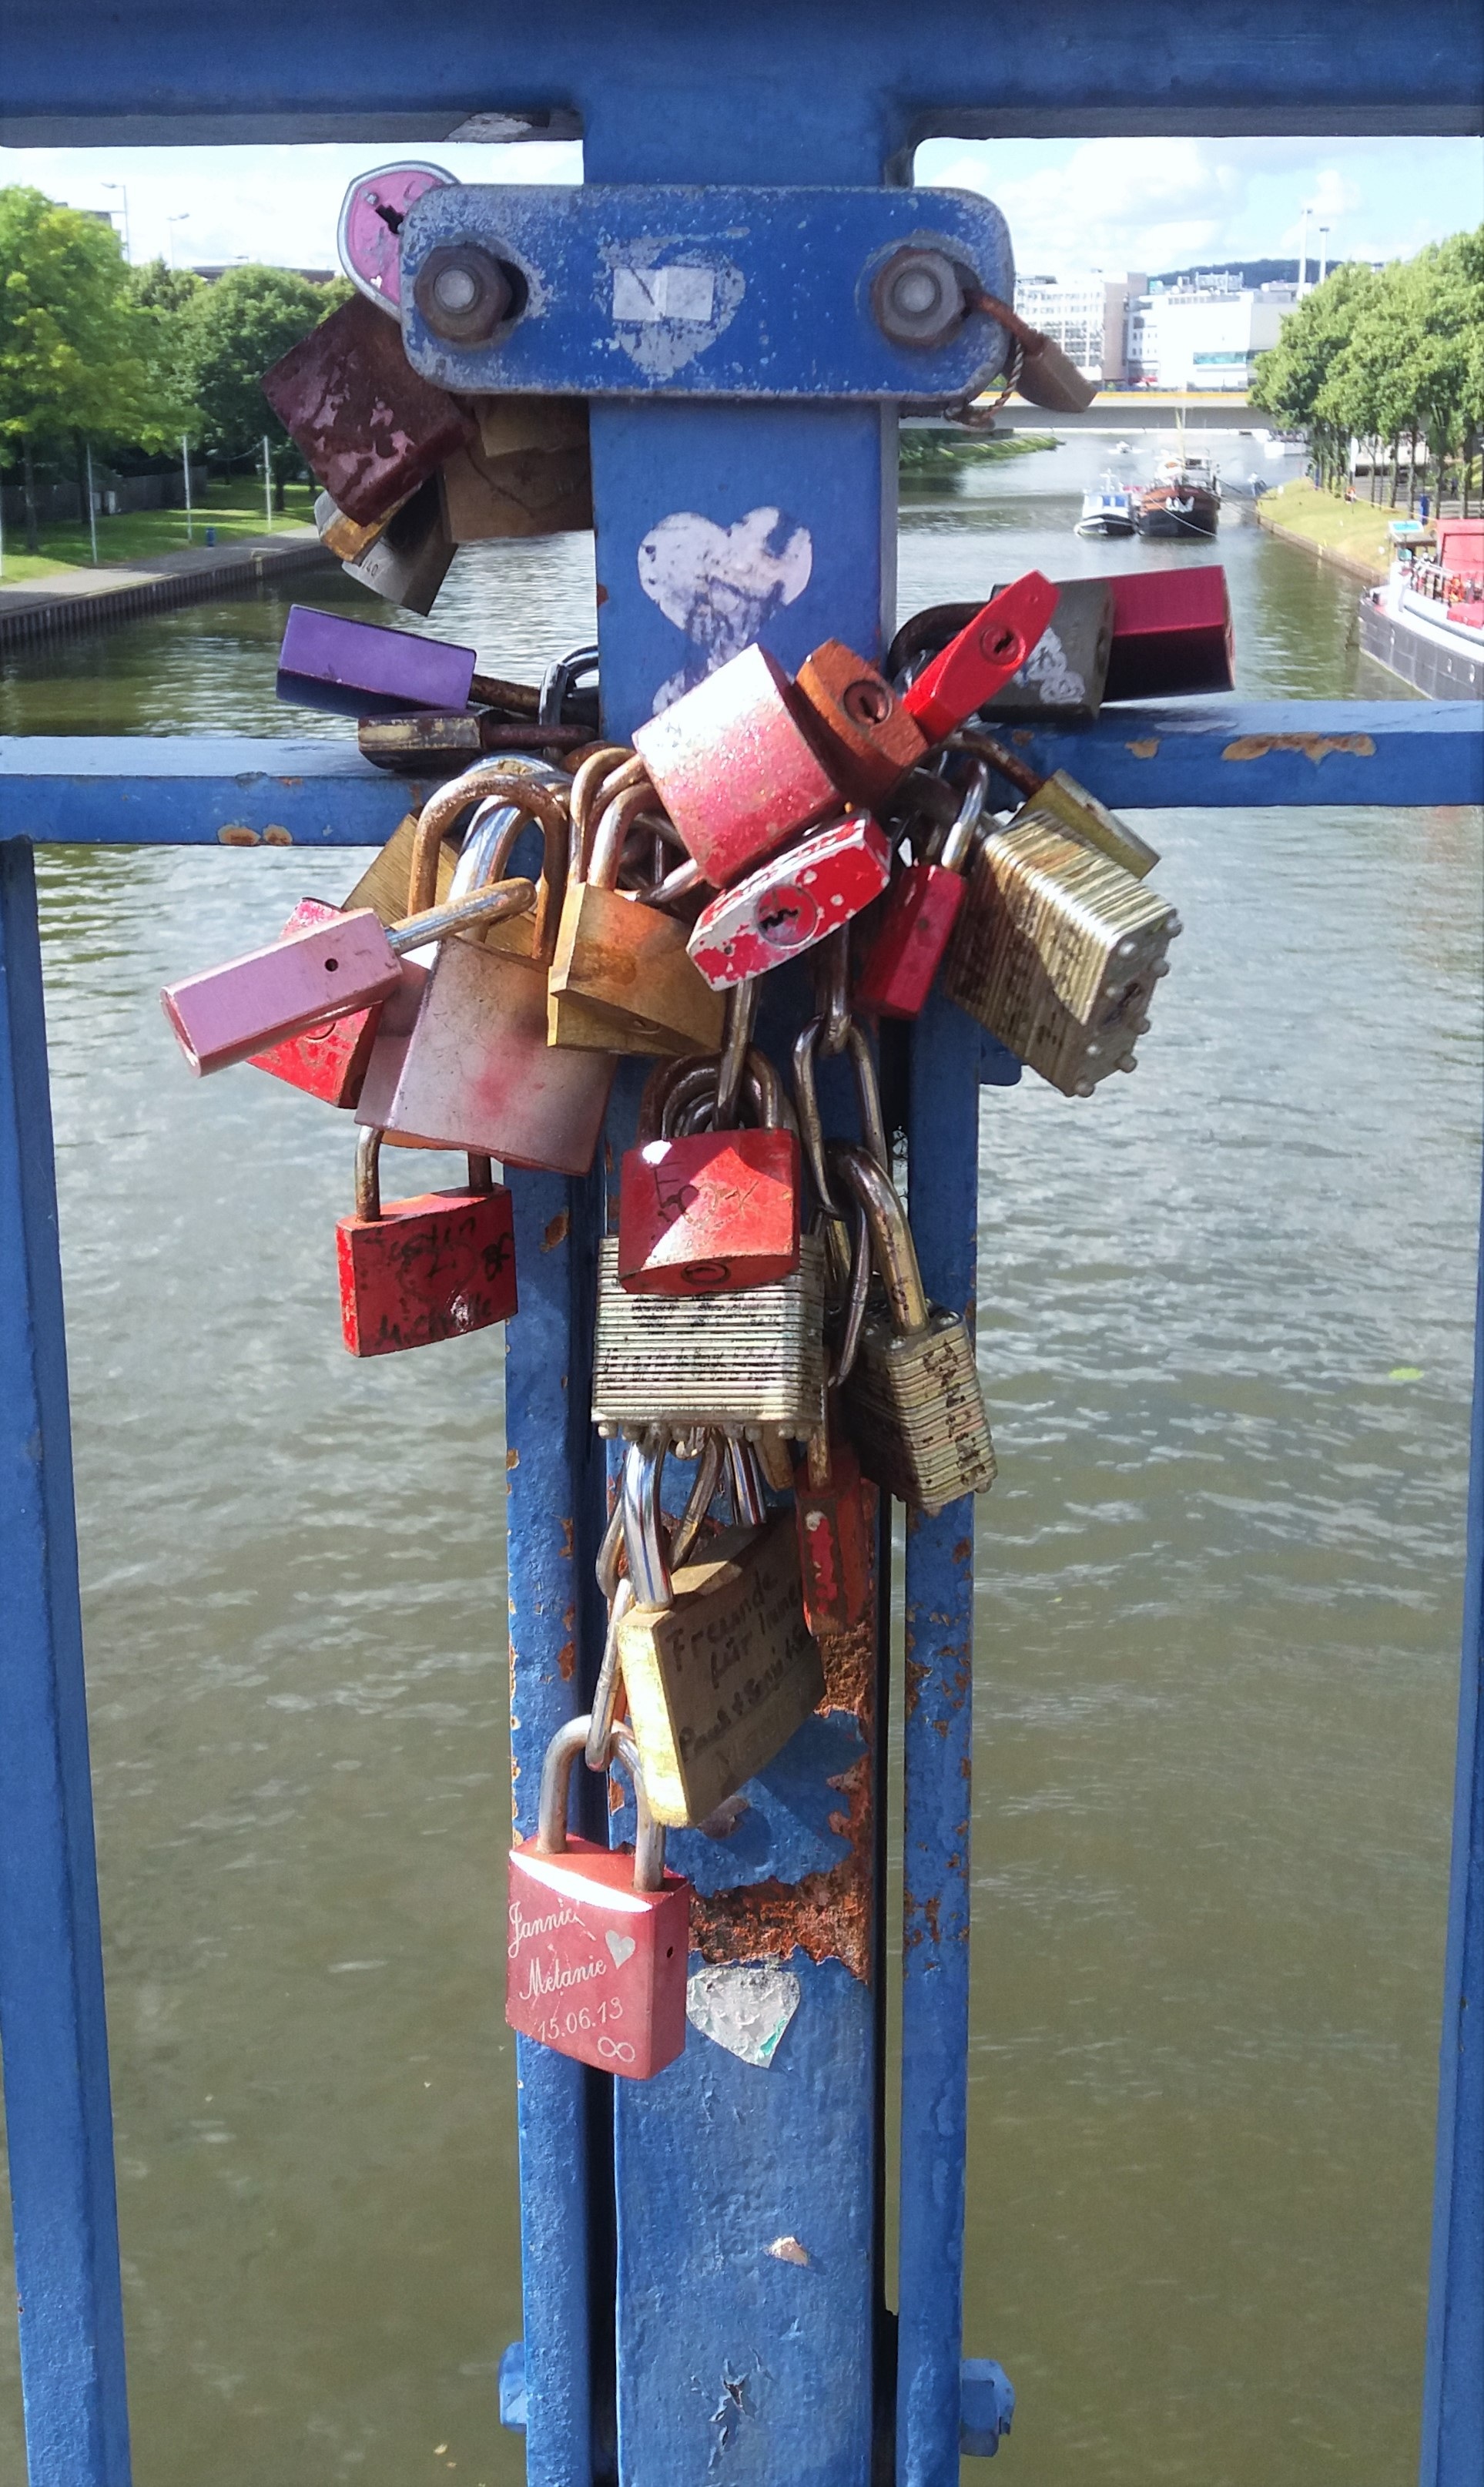
water, bridge, city, love, vehicle, machine, blue, padlock, boating, lock, saarbr cken, obligation